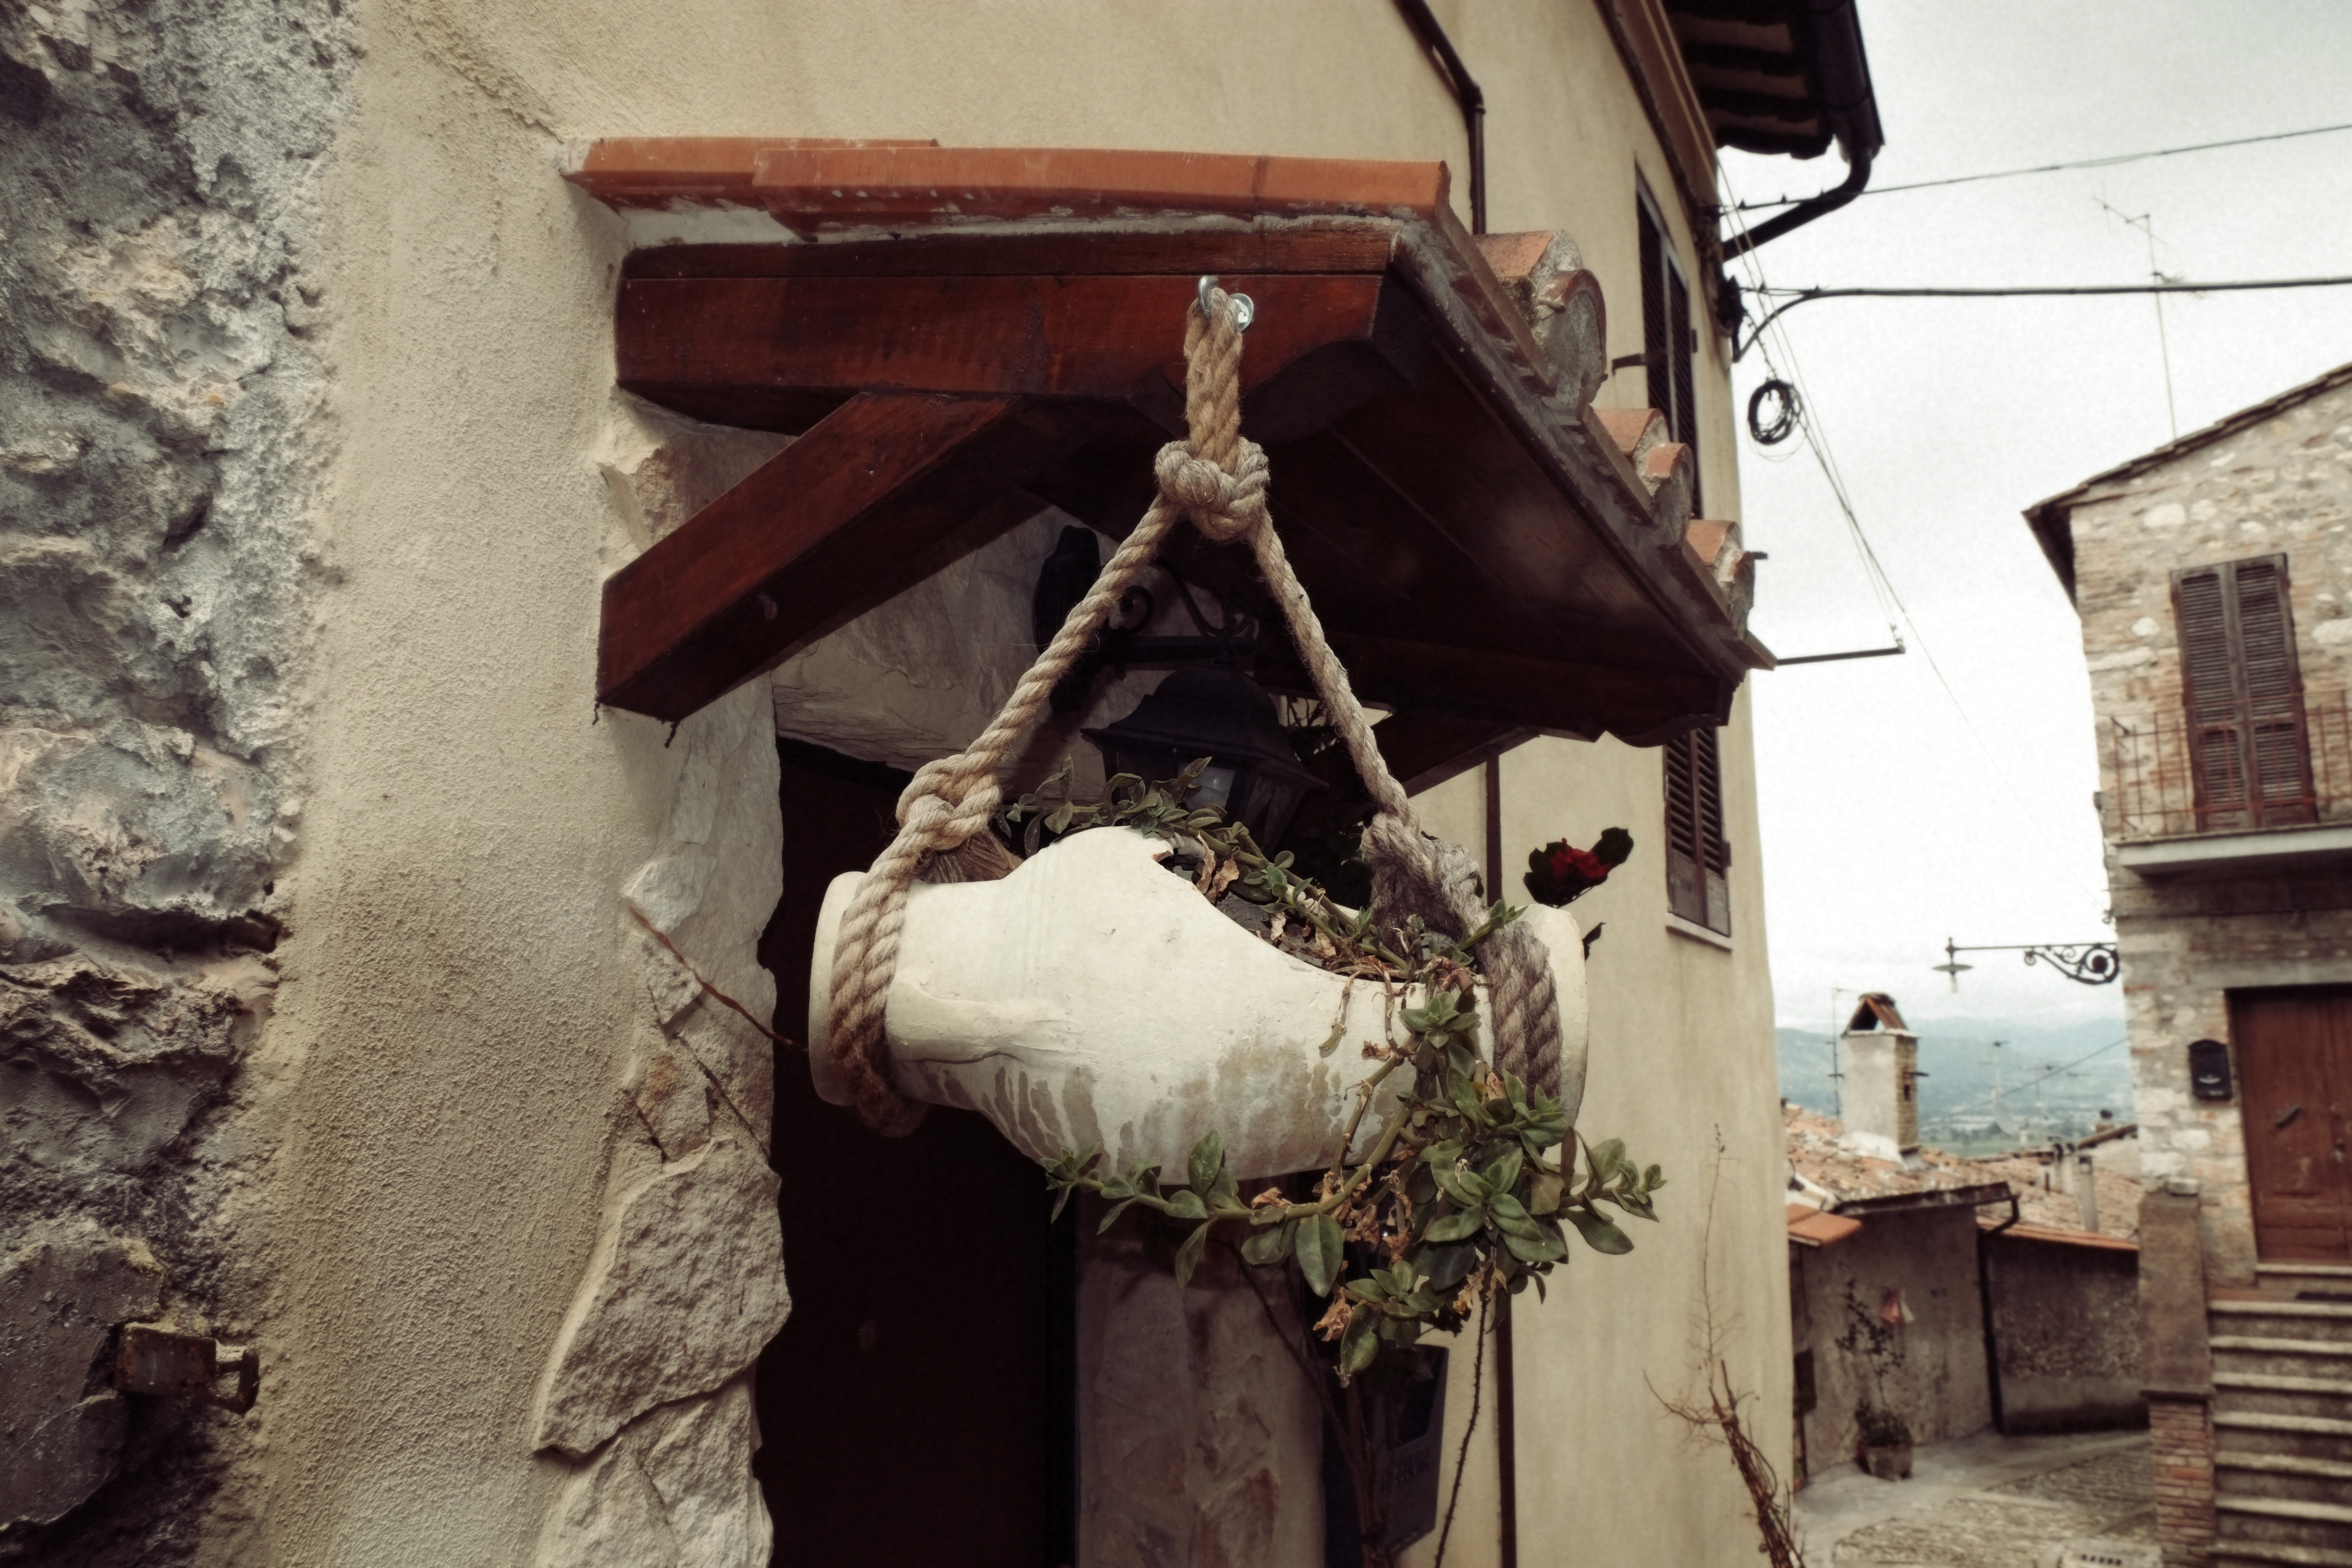
wood, italy, temple, image, fuji, fujix, fujixe1, e1, narni, ancient history